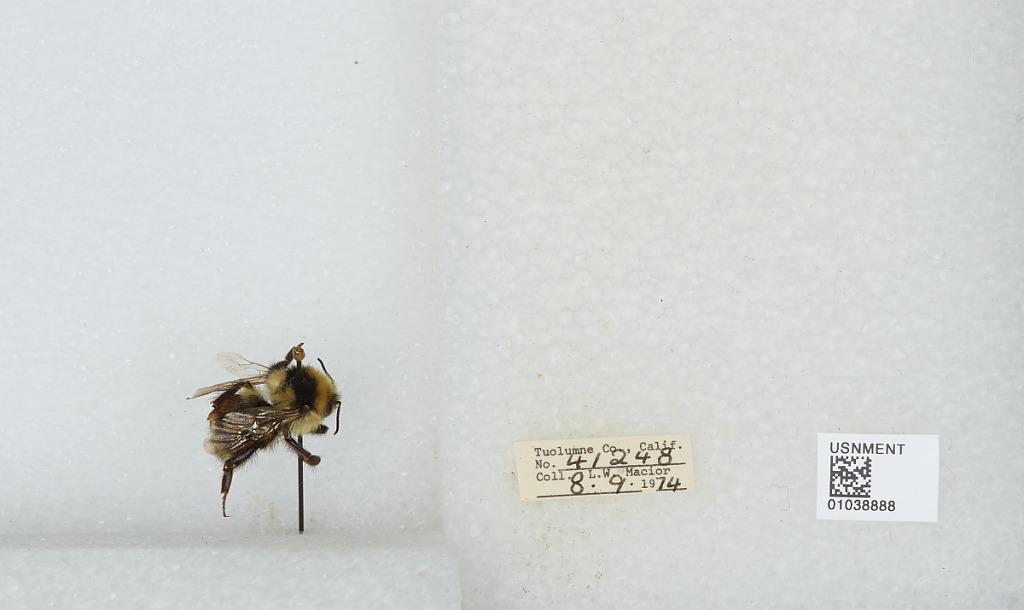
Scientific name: Bombus (Cullumanobombus) rufocinctus Cresson
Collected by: L. Macior
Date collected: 1974-8-9
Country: United States
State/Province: California
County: Tuolumne
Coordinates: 38.02, -119.93